Presidential transition of George H. W. Bush

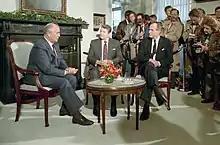
President-elect Bush with President Reagan and Soviet General Secretary Gorbachev during the Governors Island Summit

On December 7, Bush joined Reagan for the Governors Island Summit with Soviet Union general secretary Mikhail Gorbachev.